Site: brandenburg
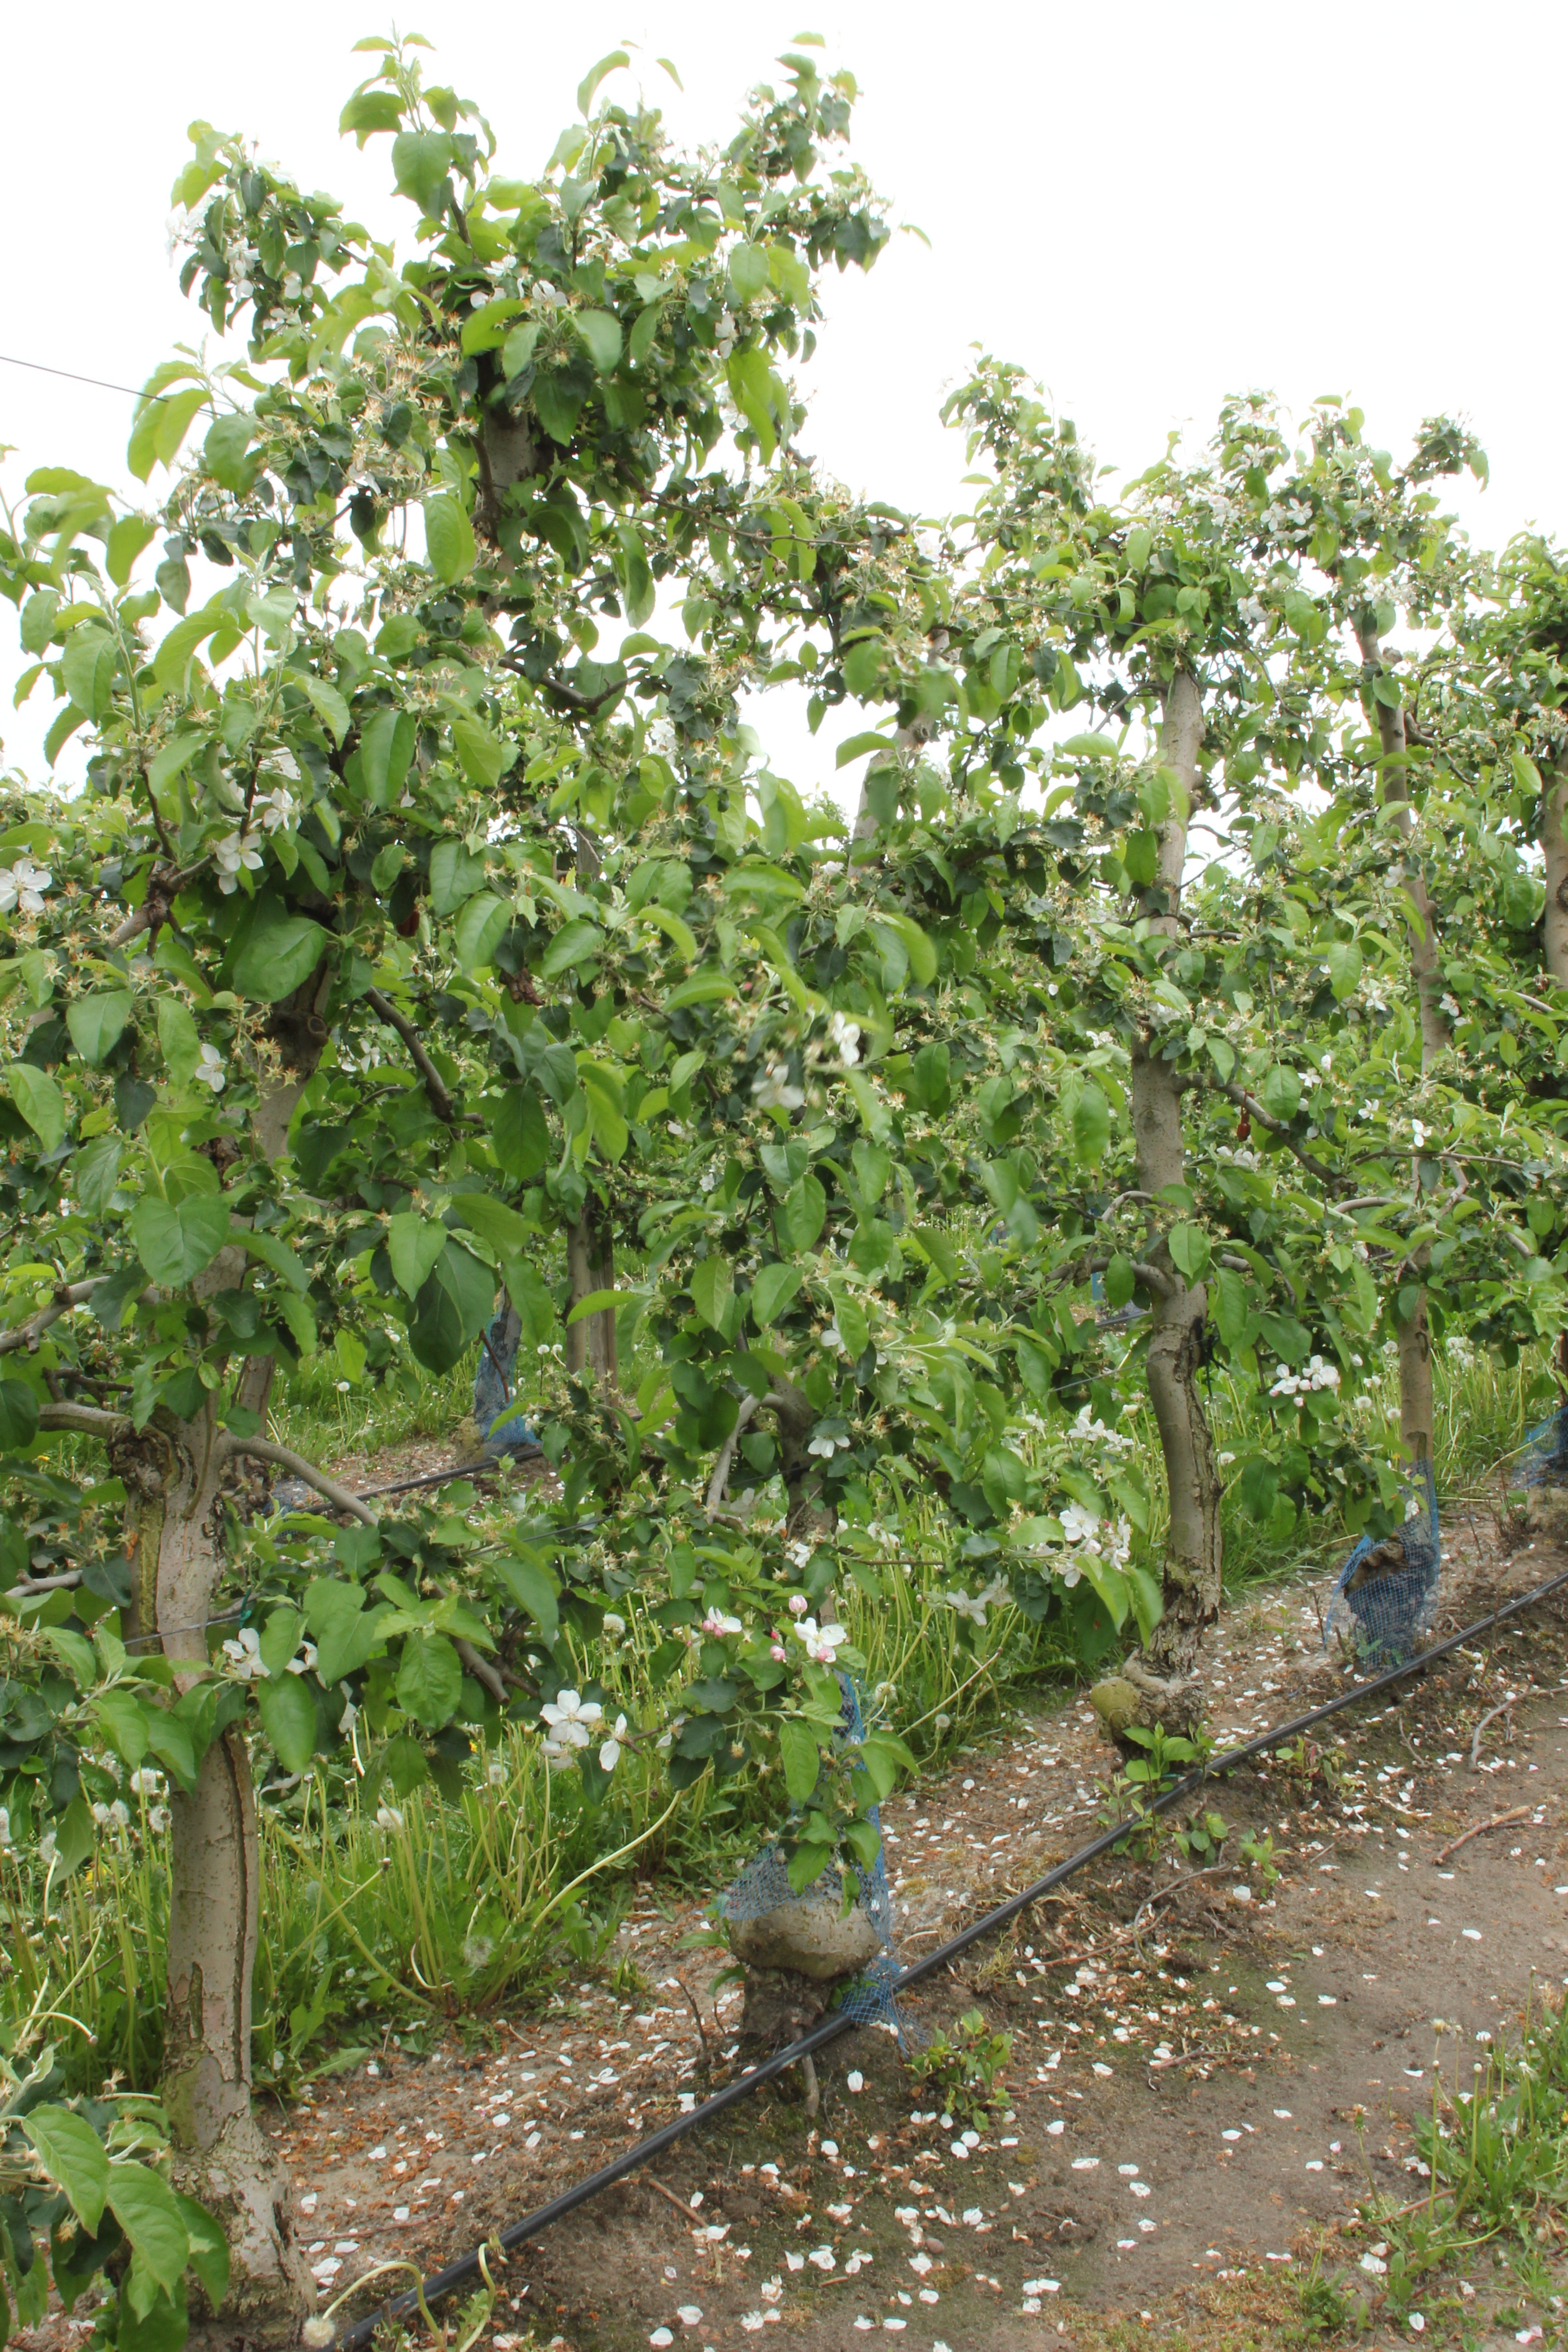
Growth stage (BBCH 67): Flowering